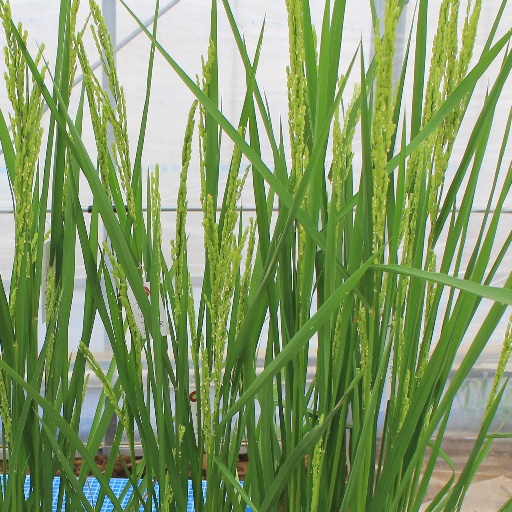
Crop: rice